China national bandy team

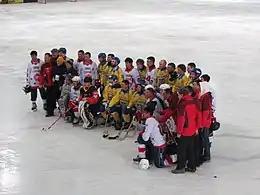
China and Ukraine in the 2016 World Championship

China national bandy team represents the People's Republic of China in international bandy and is governed by the China Bandy Federation. It made its World Championship debut in the 2015 Bandy World Championship, where they ended up in eighth place among nine teams in Group B. It played in the tournaments 2016, 2017 and 2018 as well. 2018 its Division, B, was played at home, in Harbin.